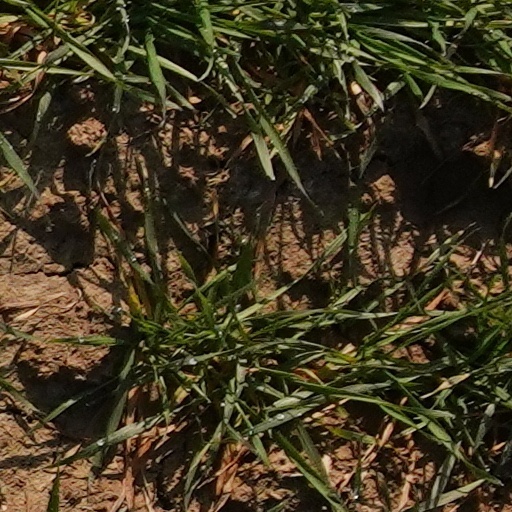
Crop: wheat